Rover (marque)

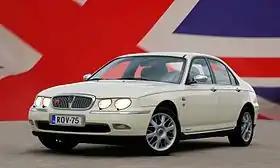
Rover 75, launched in 1999

The Honda partnership proved to be the turnaround point for the company, steadily rebuilding its image to the point where once again, Rover-branded cars were seen as upmarket alternatives to Fords and Vauxhalls. In 1994, British Aerospace sold the Rover Group, including the Rover, Land Rover, Riley, Mini, Triumph, and Austin-Healey brands to BMW, who had begun to see Rover-branded cars as potential major competitors.